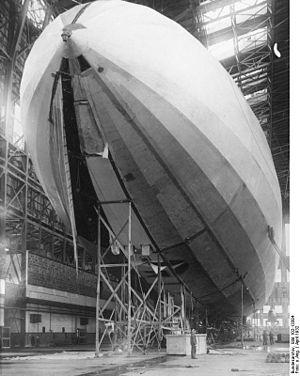
Le USS Los Angeles était un dirigeable à structure rigide, dont l'immatriculation était ZR-3. Il fut construit en 1923-1924 par l'usine Zeppelin de Friedrichshafen, en Allemagne. C'est à cet endroit qu'étaient déjà conçus
Un zeppelin est un aérostat de type dirigeable rigide, de fabrication allemande ; dans la langue usuelle, le mot « zeppelin » peut désigner, par extension, n’importe quel type de ballon dirigeable. C'est le comte allemand Ferdinand von Zeppelin qui en commence la construction à la fin du XIXᵉ siècle.